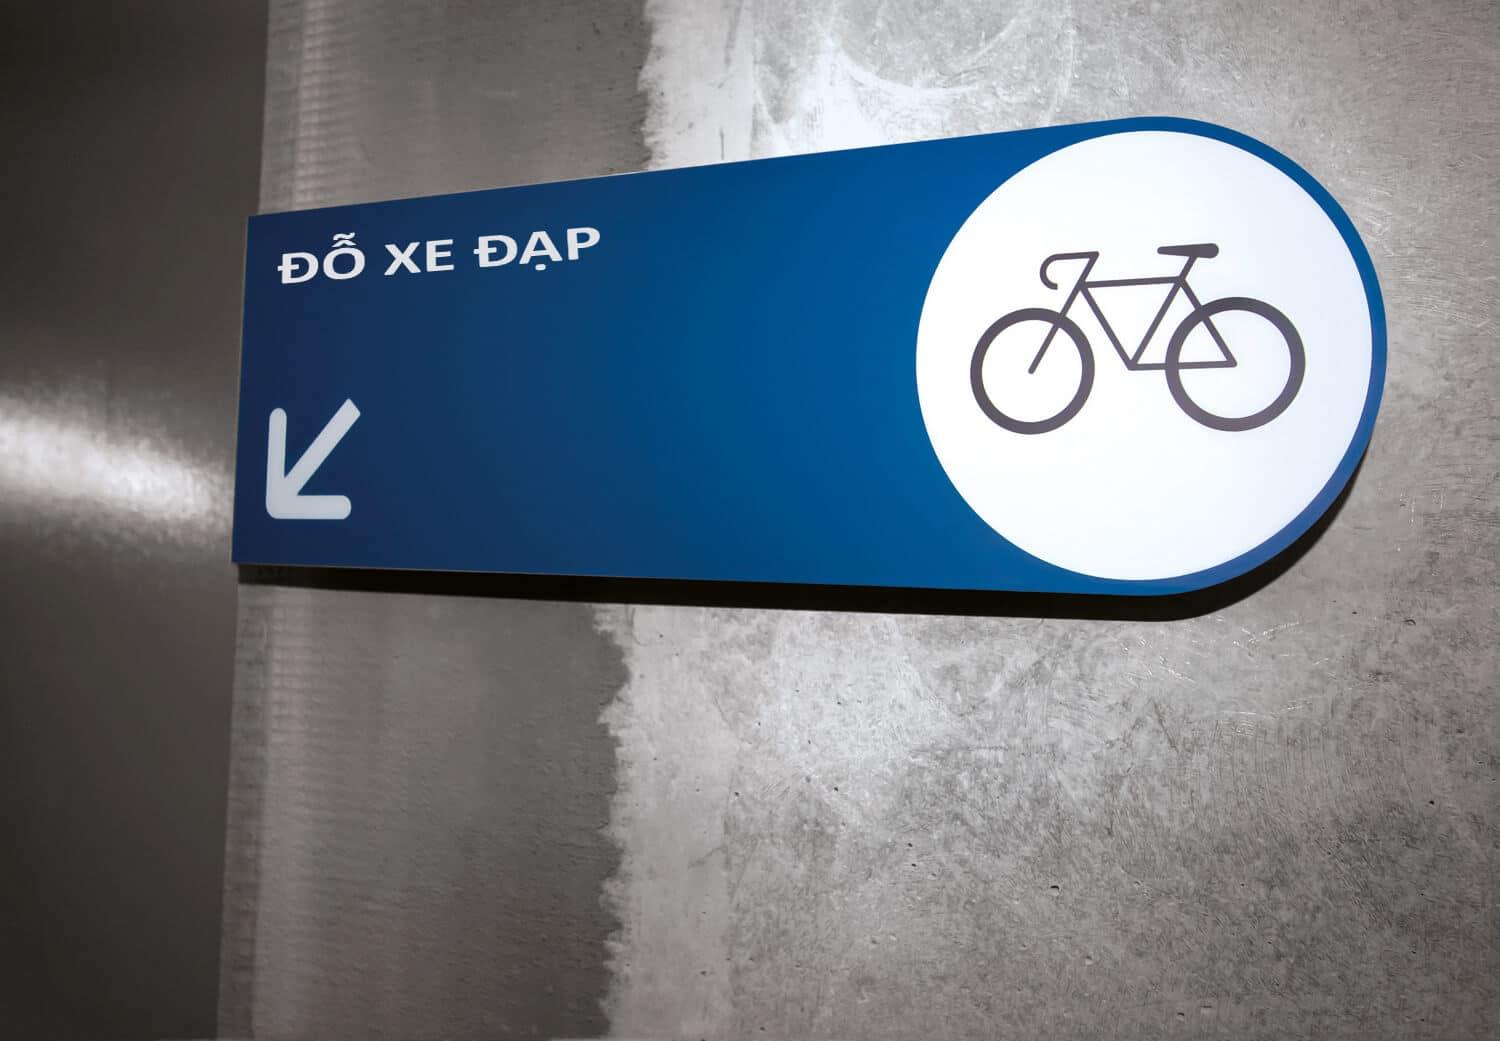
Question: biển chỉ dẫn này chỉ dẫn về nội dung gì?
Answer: nơi đỗ xe đạp